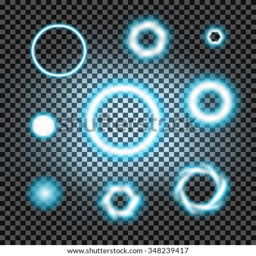
glowing light burst circles on a plaid dark black background .